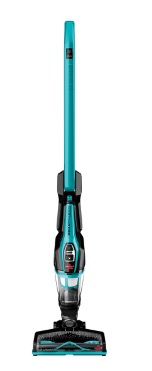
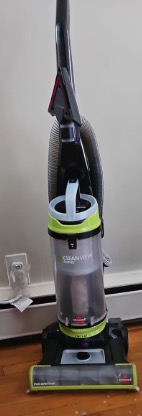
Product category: items_vacuum
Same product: no